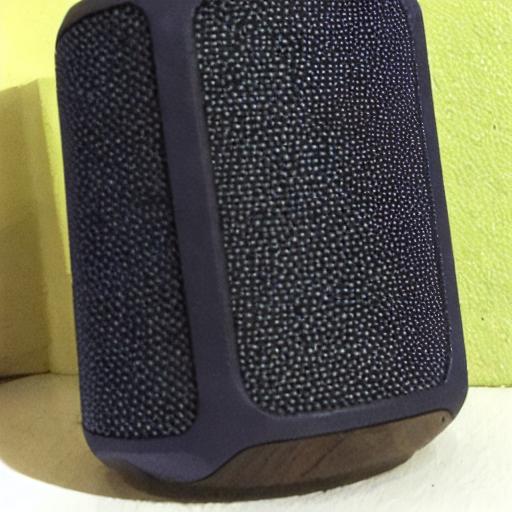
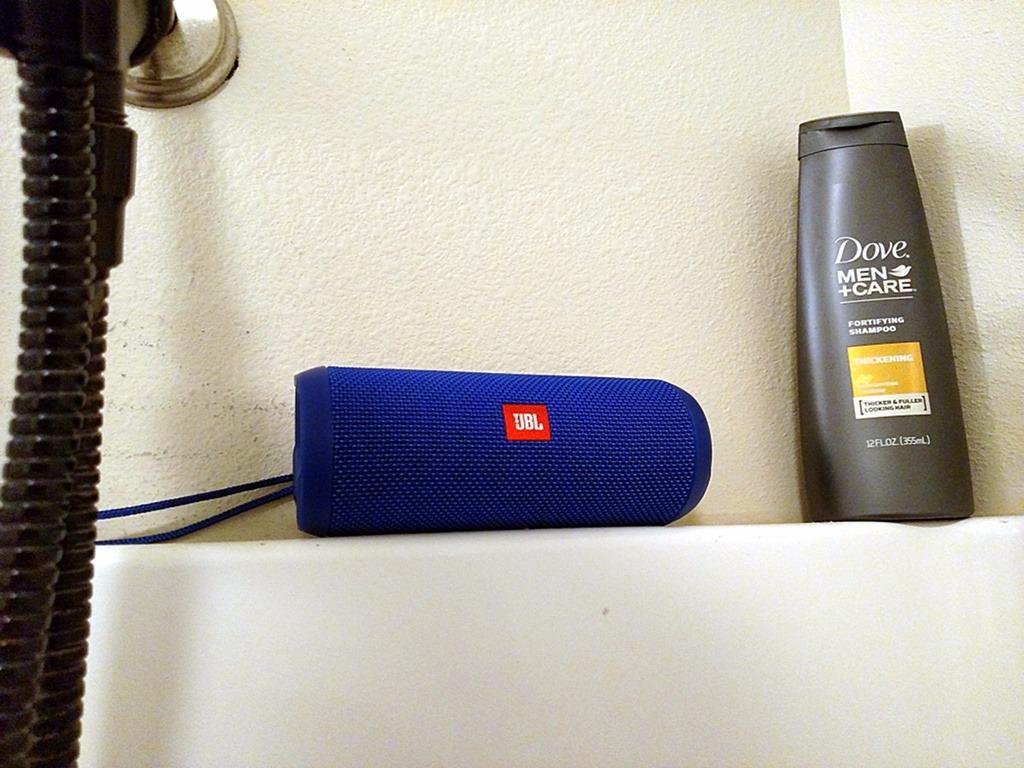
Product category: speaker
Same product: no